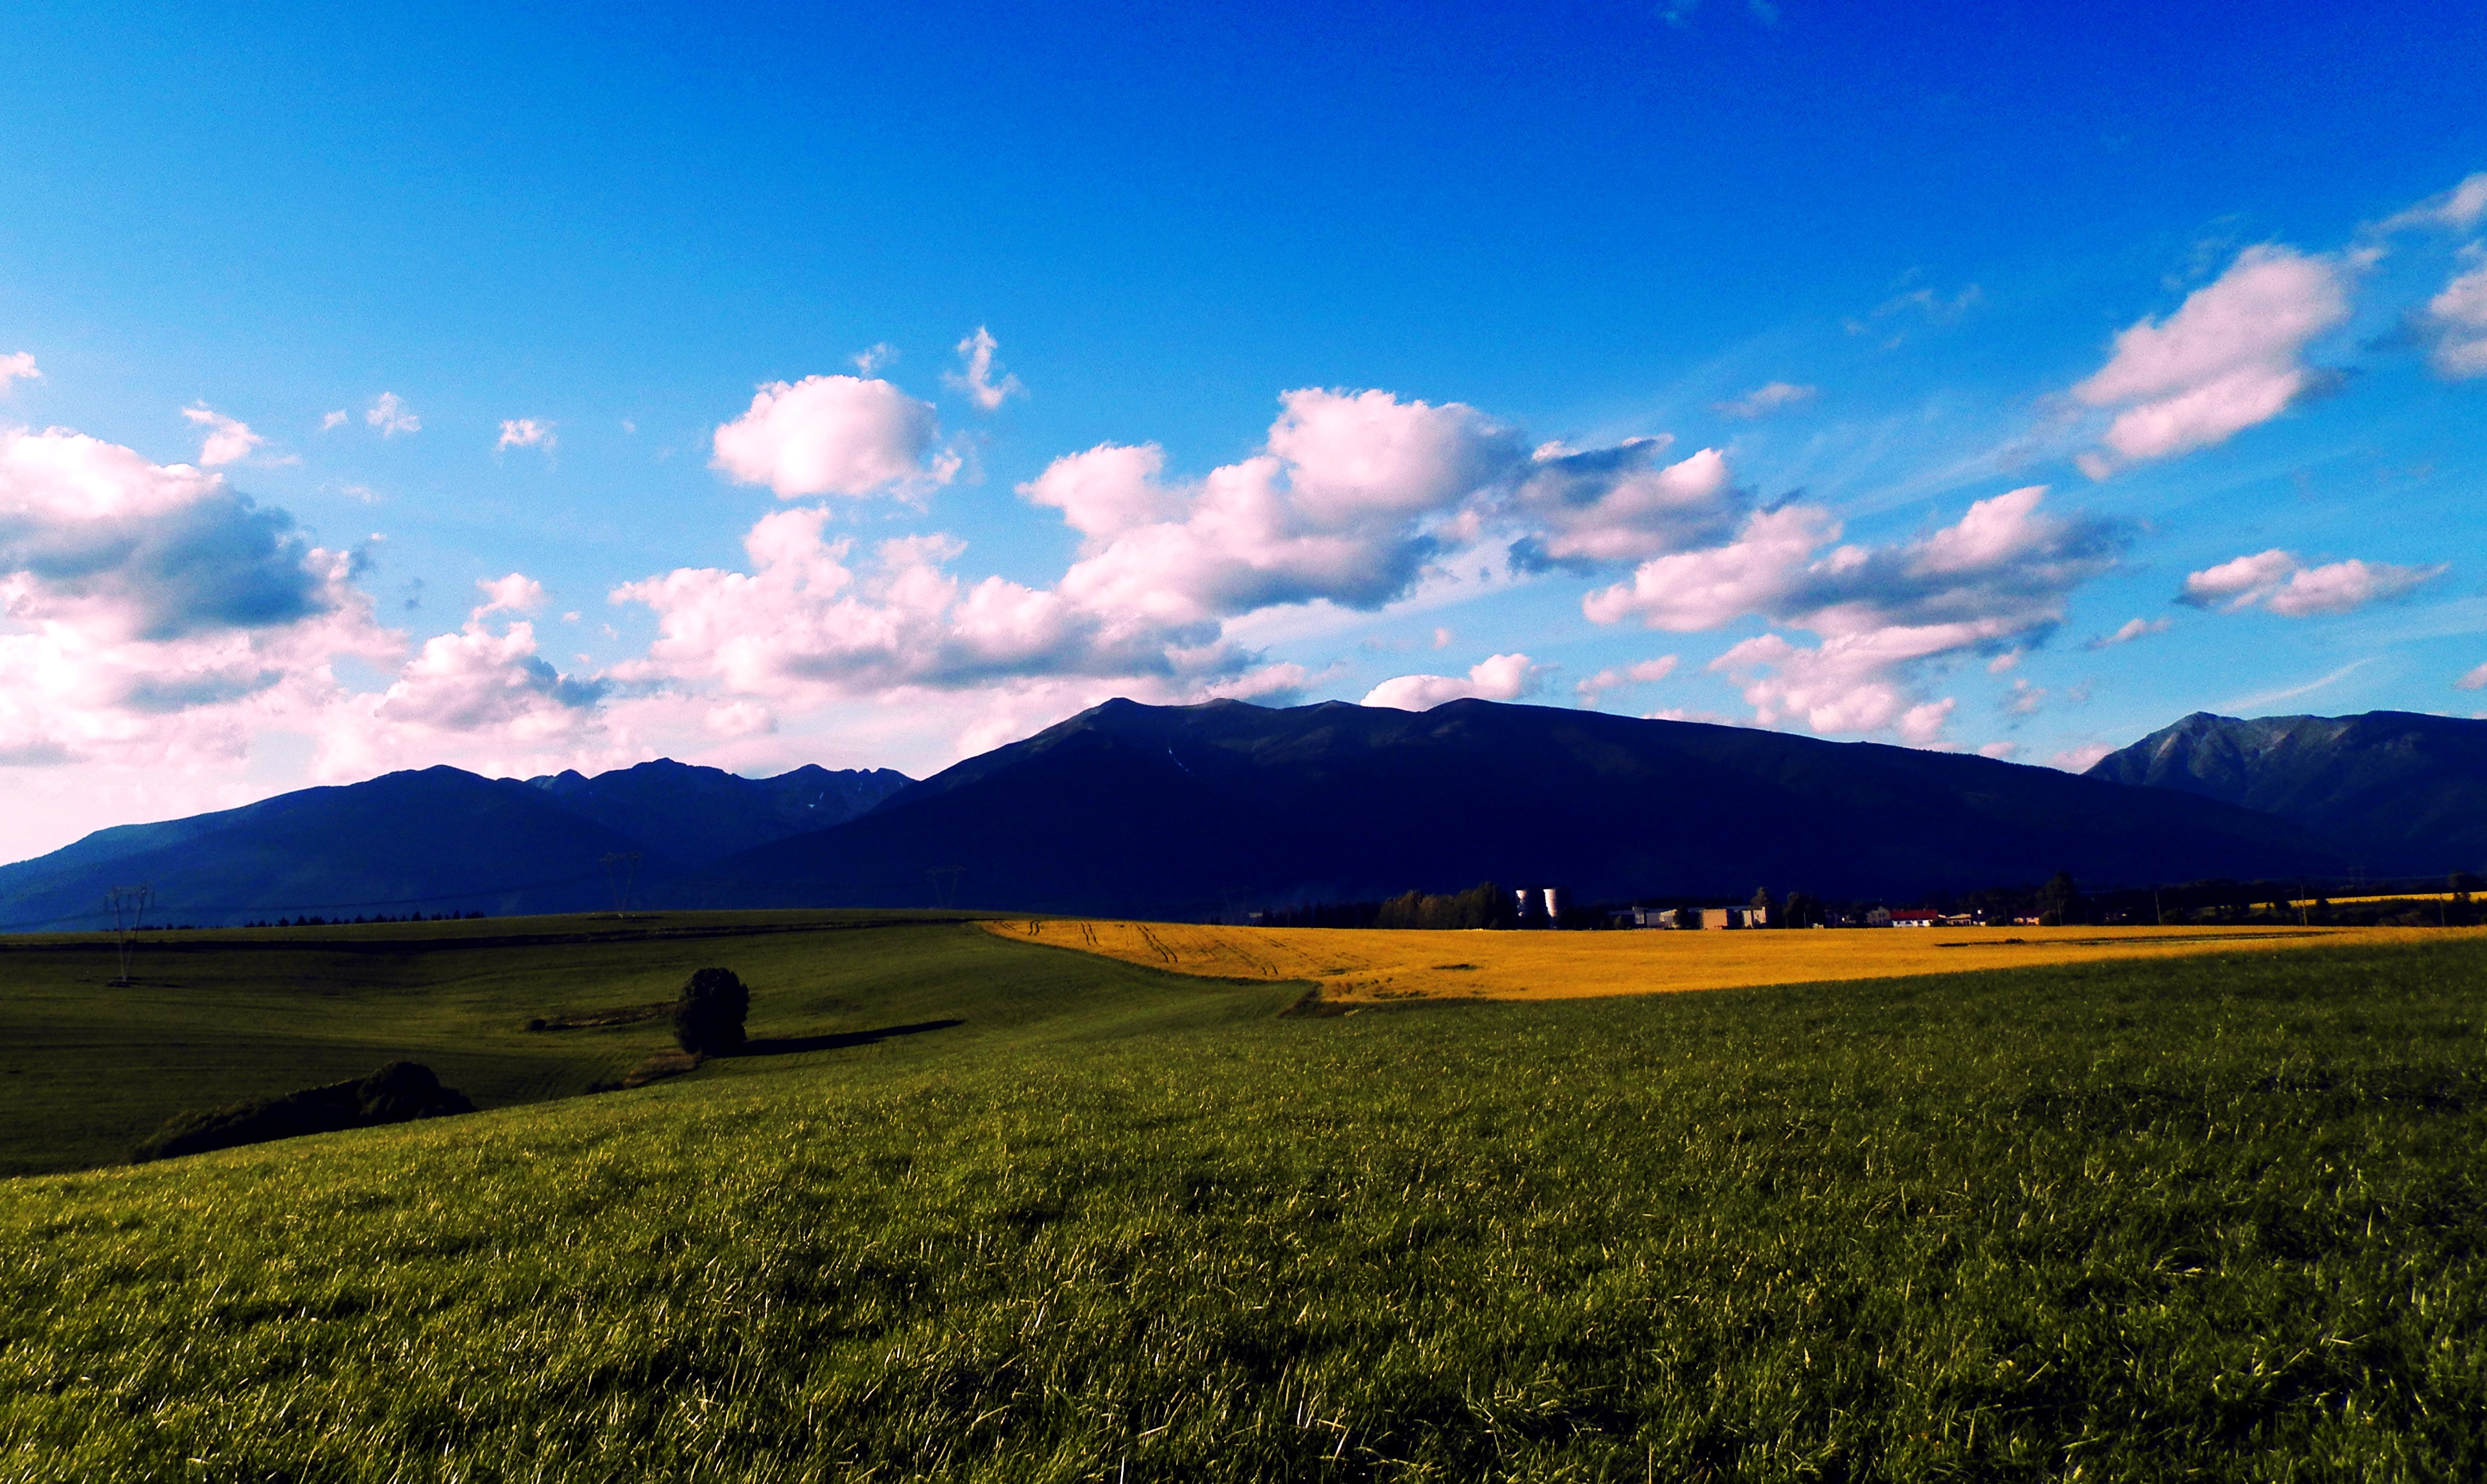
landscape, nature, grass, horizon, wilderness, mountain, cloud, sky, field, meadow, prairie, sunlight, morning, hill, dawn, mountain range, country, panorama, dusk, heaven, agriculture, ridge, plain, grassland, plateau, fell, habitat, ecosystem, slovakia, steppe, rural area, landform, liptov, natural environment, geographical feature, mountainous landforms